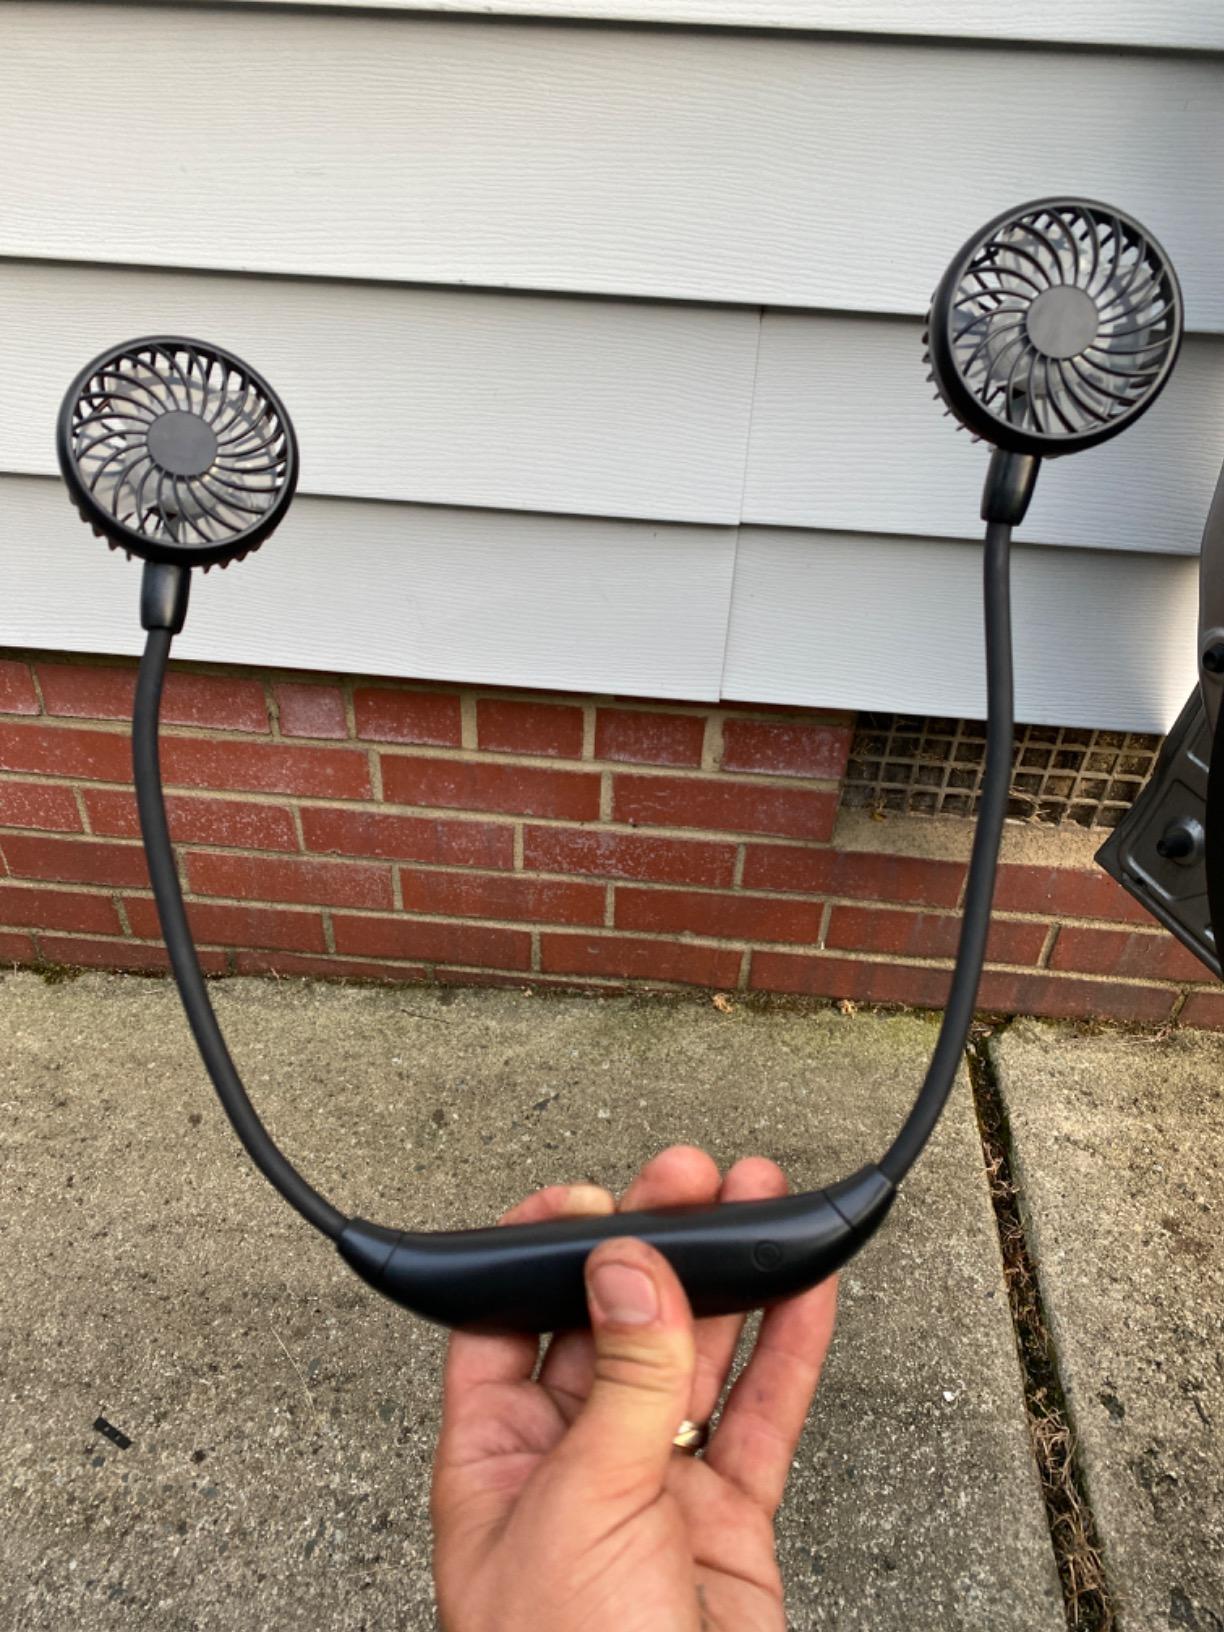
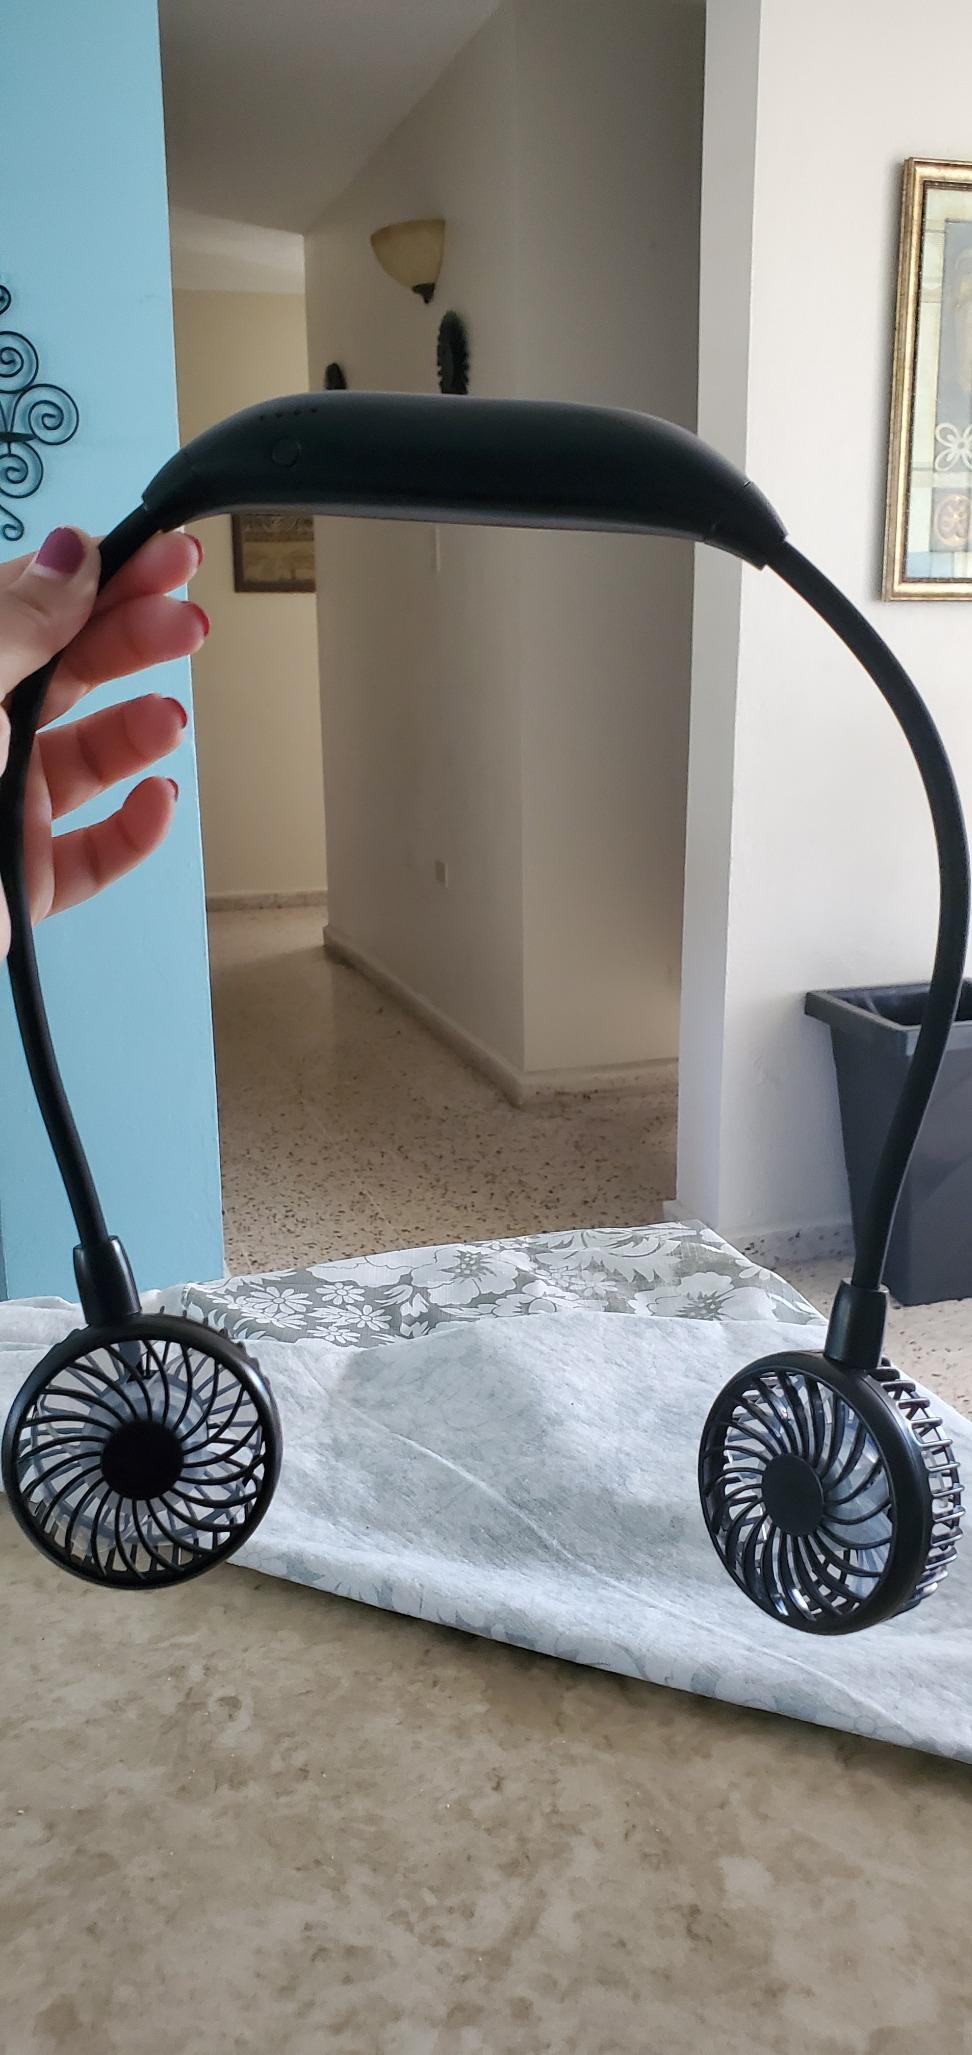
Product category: fan
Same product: no